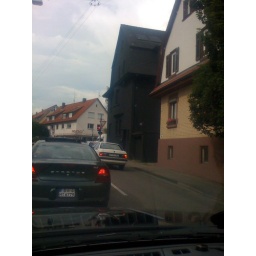
All black building in Vaihingen...even the windows painted.